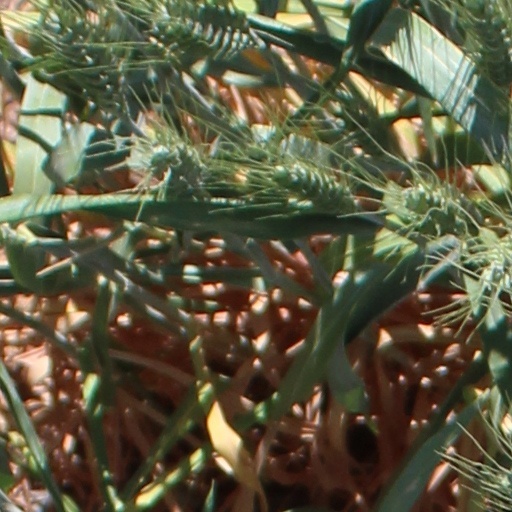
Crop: wheat